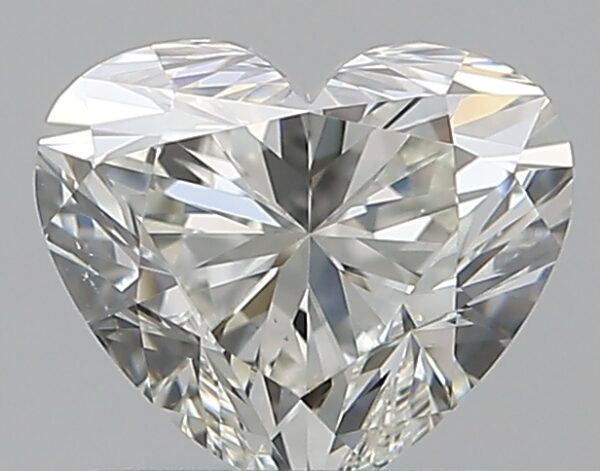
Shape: heart
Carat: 0.7
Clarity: SI1
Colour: J
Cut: EX
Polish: EX
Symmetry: VG
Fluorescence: F
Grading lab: GIA
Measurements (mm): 5.26 x 6.07 x 3.66